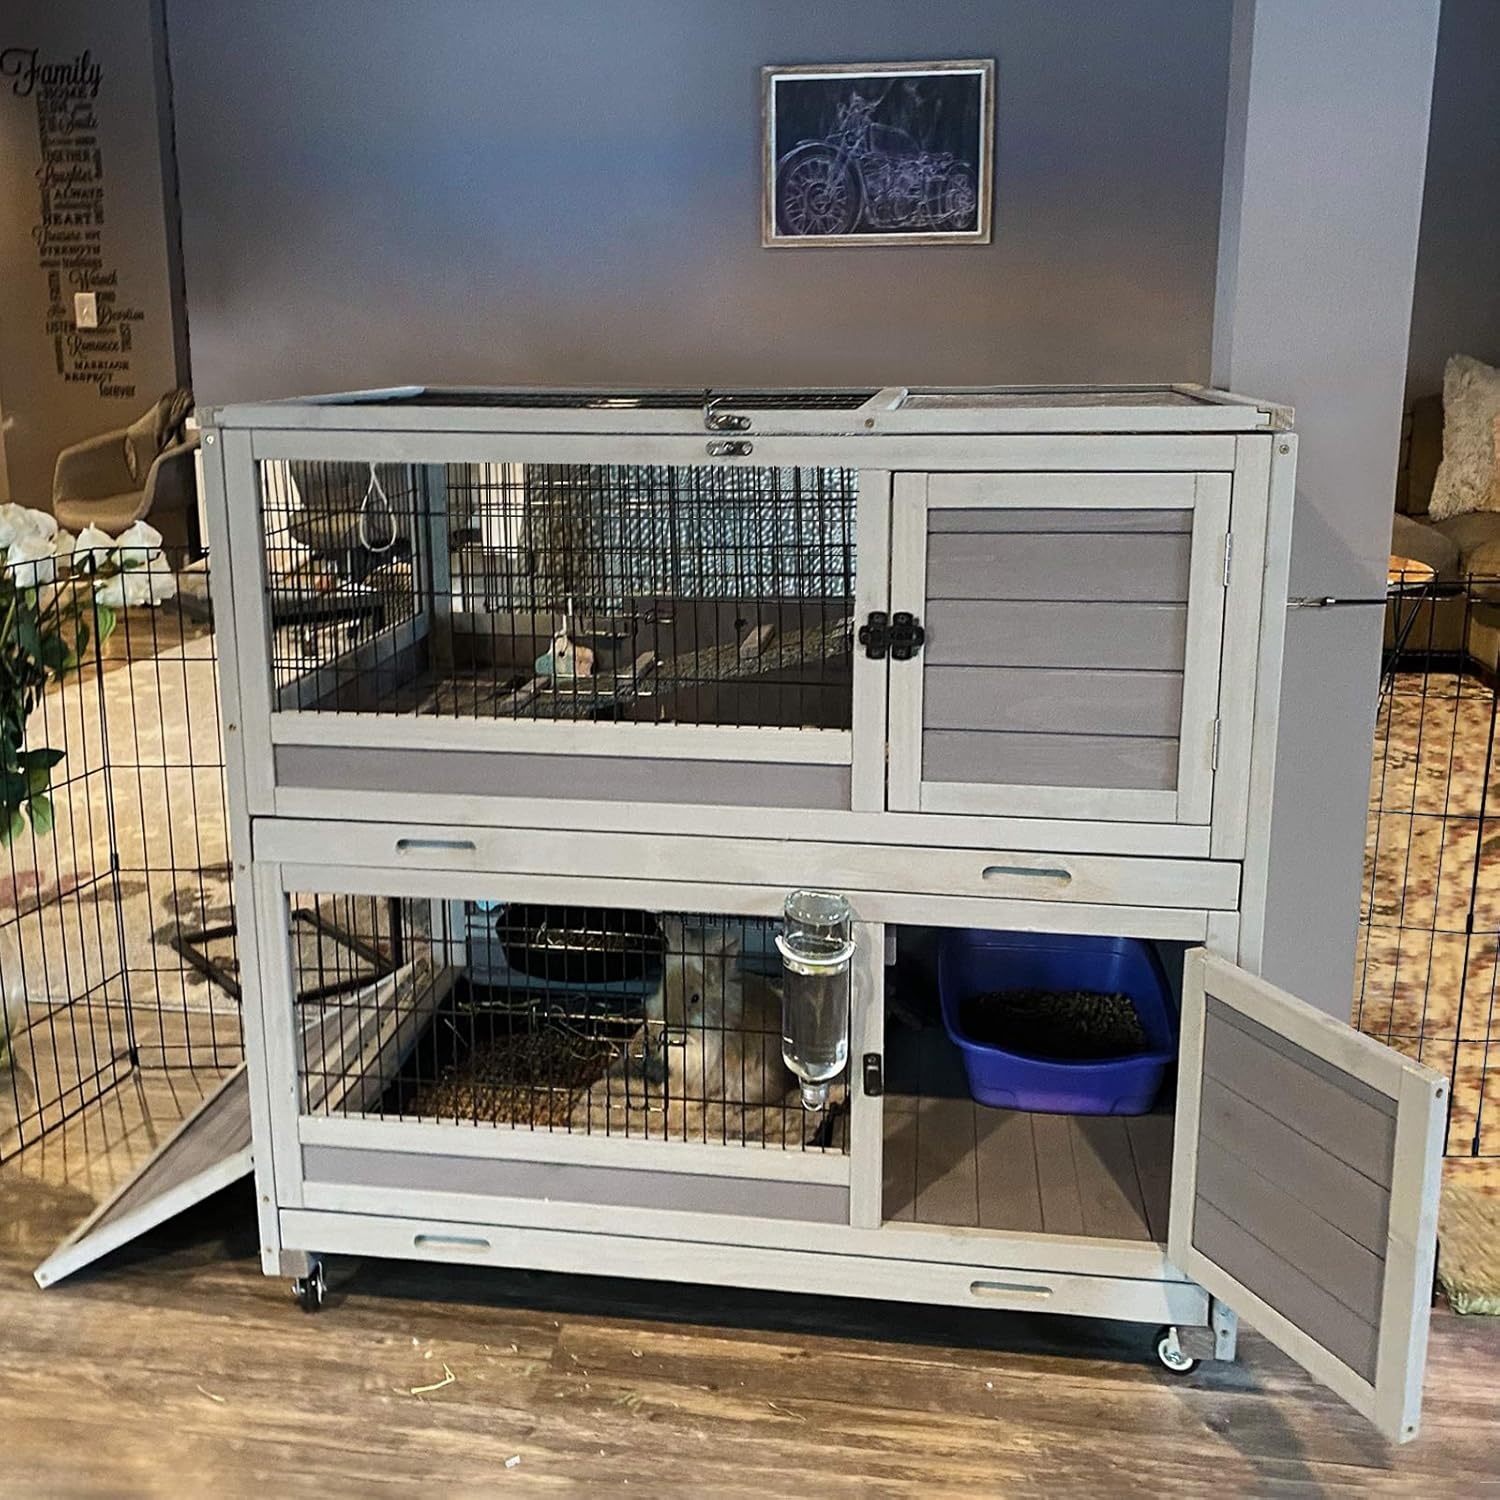
GUTINNEEN Bunny Hutch Indoor Rabbit Hutch Large Guinea Pig Cage with Wheel, Outdoor Rabbit Cage with Removable Bottom Wire Floor
Overview Brand : GUTINNEEN Product Dimensions : 39.4"L x 24.6"W x 39"H Material : Metal, Plastic Specific Uses For Product : Indoor Special Feature : Portable About this item Two story rabbit hutch can be divided into two separate houses by the hinged door.Keeping the small door open, the rabbit can go up and down to explore. The bottom level of rabbit cage with wire floor to separates urine and feces.And prevent the guinea pig from escaping after pulling out the tray. Bunny hutch with four strong metal wheels to quickly move the small animal cage indoor outdoor, 2 of them are brakes to fix well and keep safe. Two deeper plastic trays (never leaking) and 6 openable doors allow you to interact with pets and clean the habitat very easily. Largest guinea pig hutch provides 14.1ft² of living area. Overall size 39.4"L x 24.6"W x 39"H.Perfect for bunny, guinea pigs, tortoises, lizards, ferrets, etc.
Brand: GUTINNEEN
Category: Animals & Pet Supplies > Pet Supplies > Small Animal Supplies > Small Animal Habitats & Cages